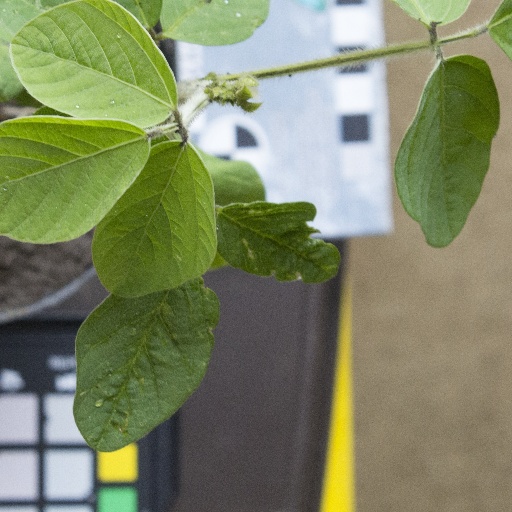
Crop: soybean